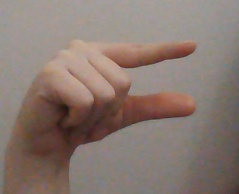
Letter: dal